Laura Hickman

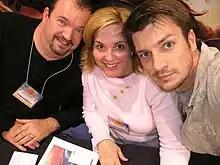
Hickman with husband Tracy Hickman (left) and Nathan Fillion (right)

Early on in her marriage, Hickman introduced her husband, Tracy, to the "Dungeons & Dragons" roleplaying game. The two co-wrote modules for the game while living in Provo, resulting in the original versions of the modules "Rahasia" and "Pharaoh," which the Hickmans self-published through DayStar West Media in 1980. Their adventure modules began as "photocopied pages with covers [they] would staple together on the card table in [their] kitchen." These early modules were a significant innovation for fantasy RPG modules, since they had an interesting story with an objective that was achievable in one or two sessions, as well as dungeons that were based in the architecture of a possible location.